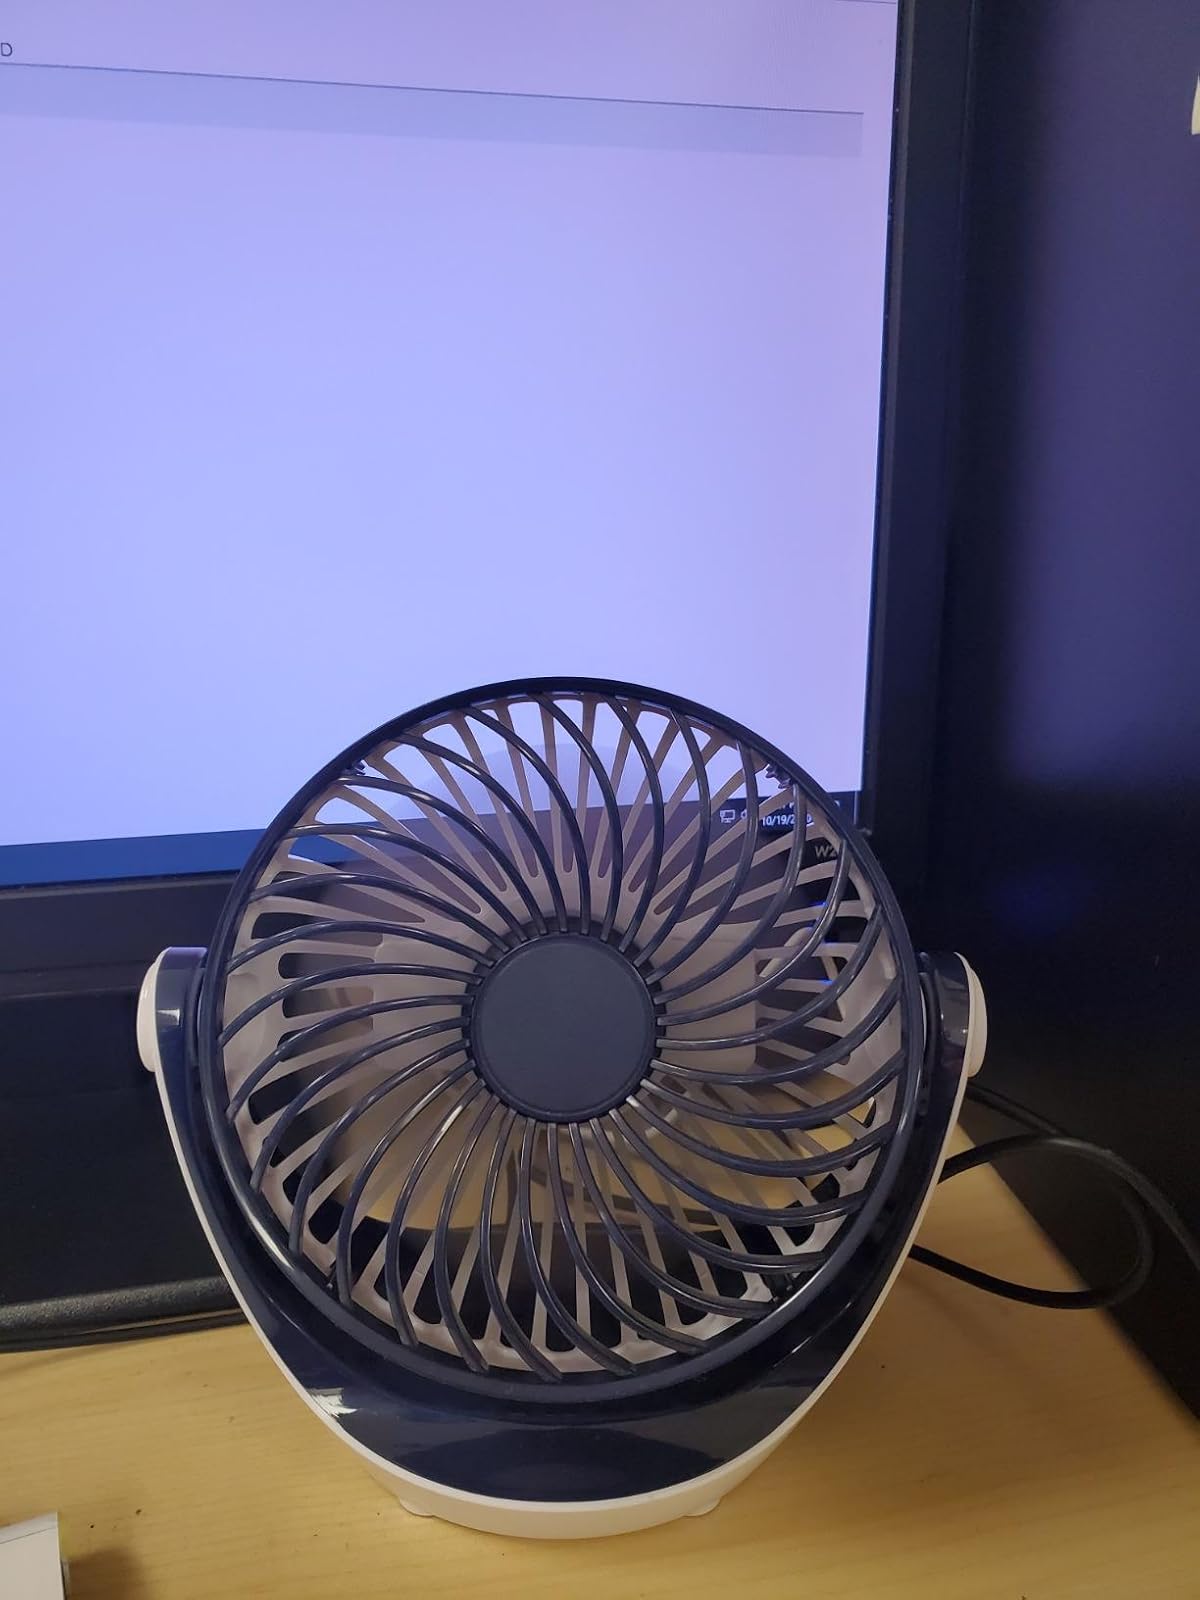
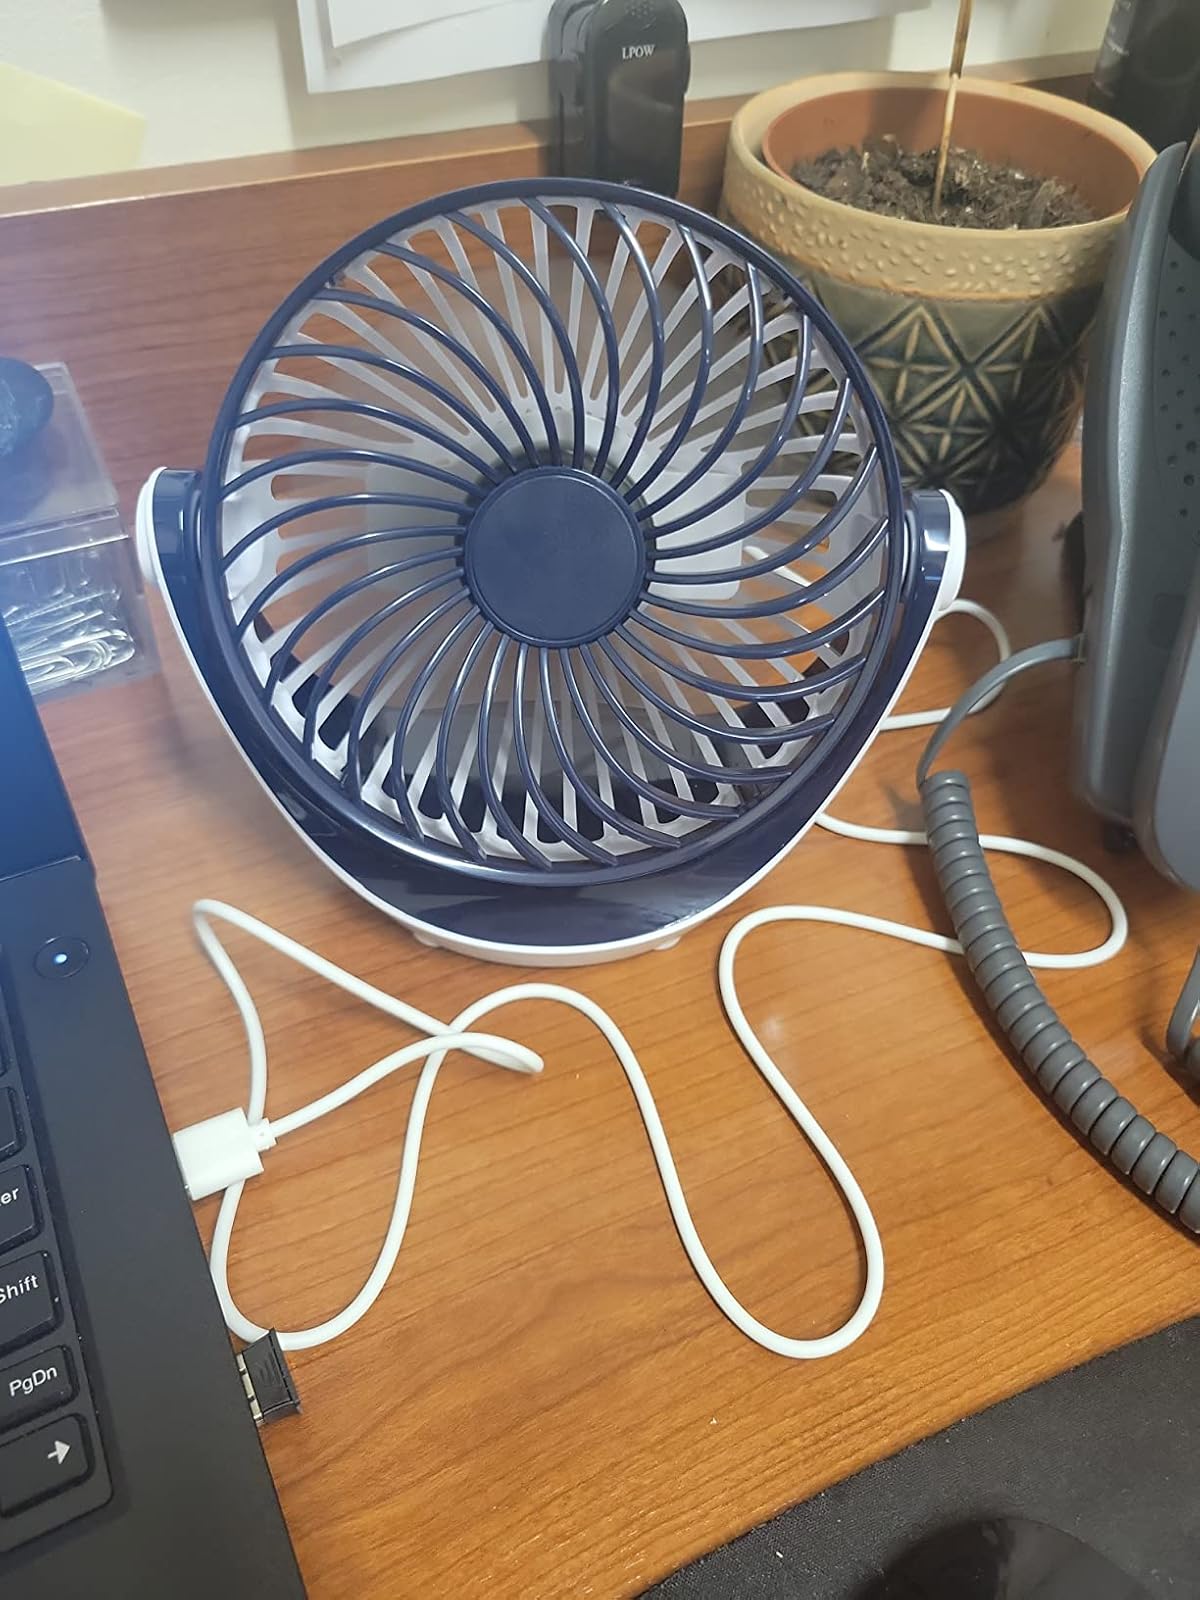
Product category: fan
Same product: yes